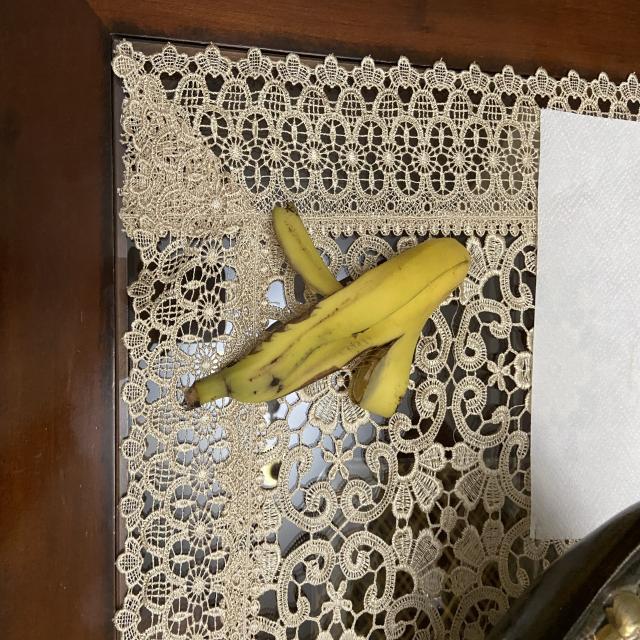
Label: bananas